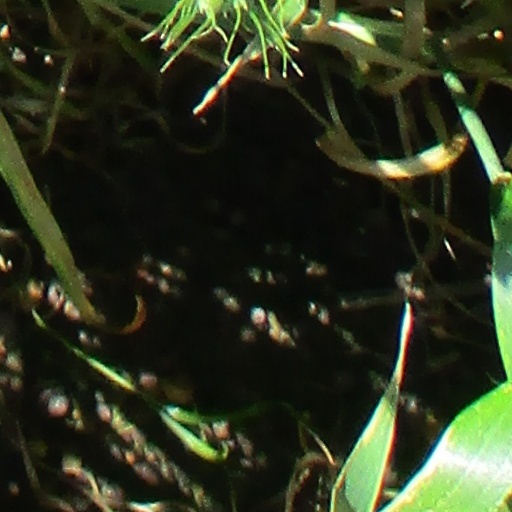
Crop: wheat